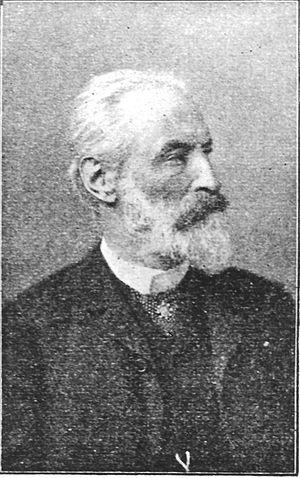
Karl Becker est un peintre allemand, président de l'Académie des arts de Berlin.